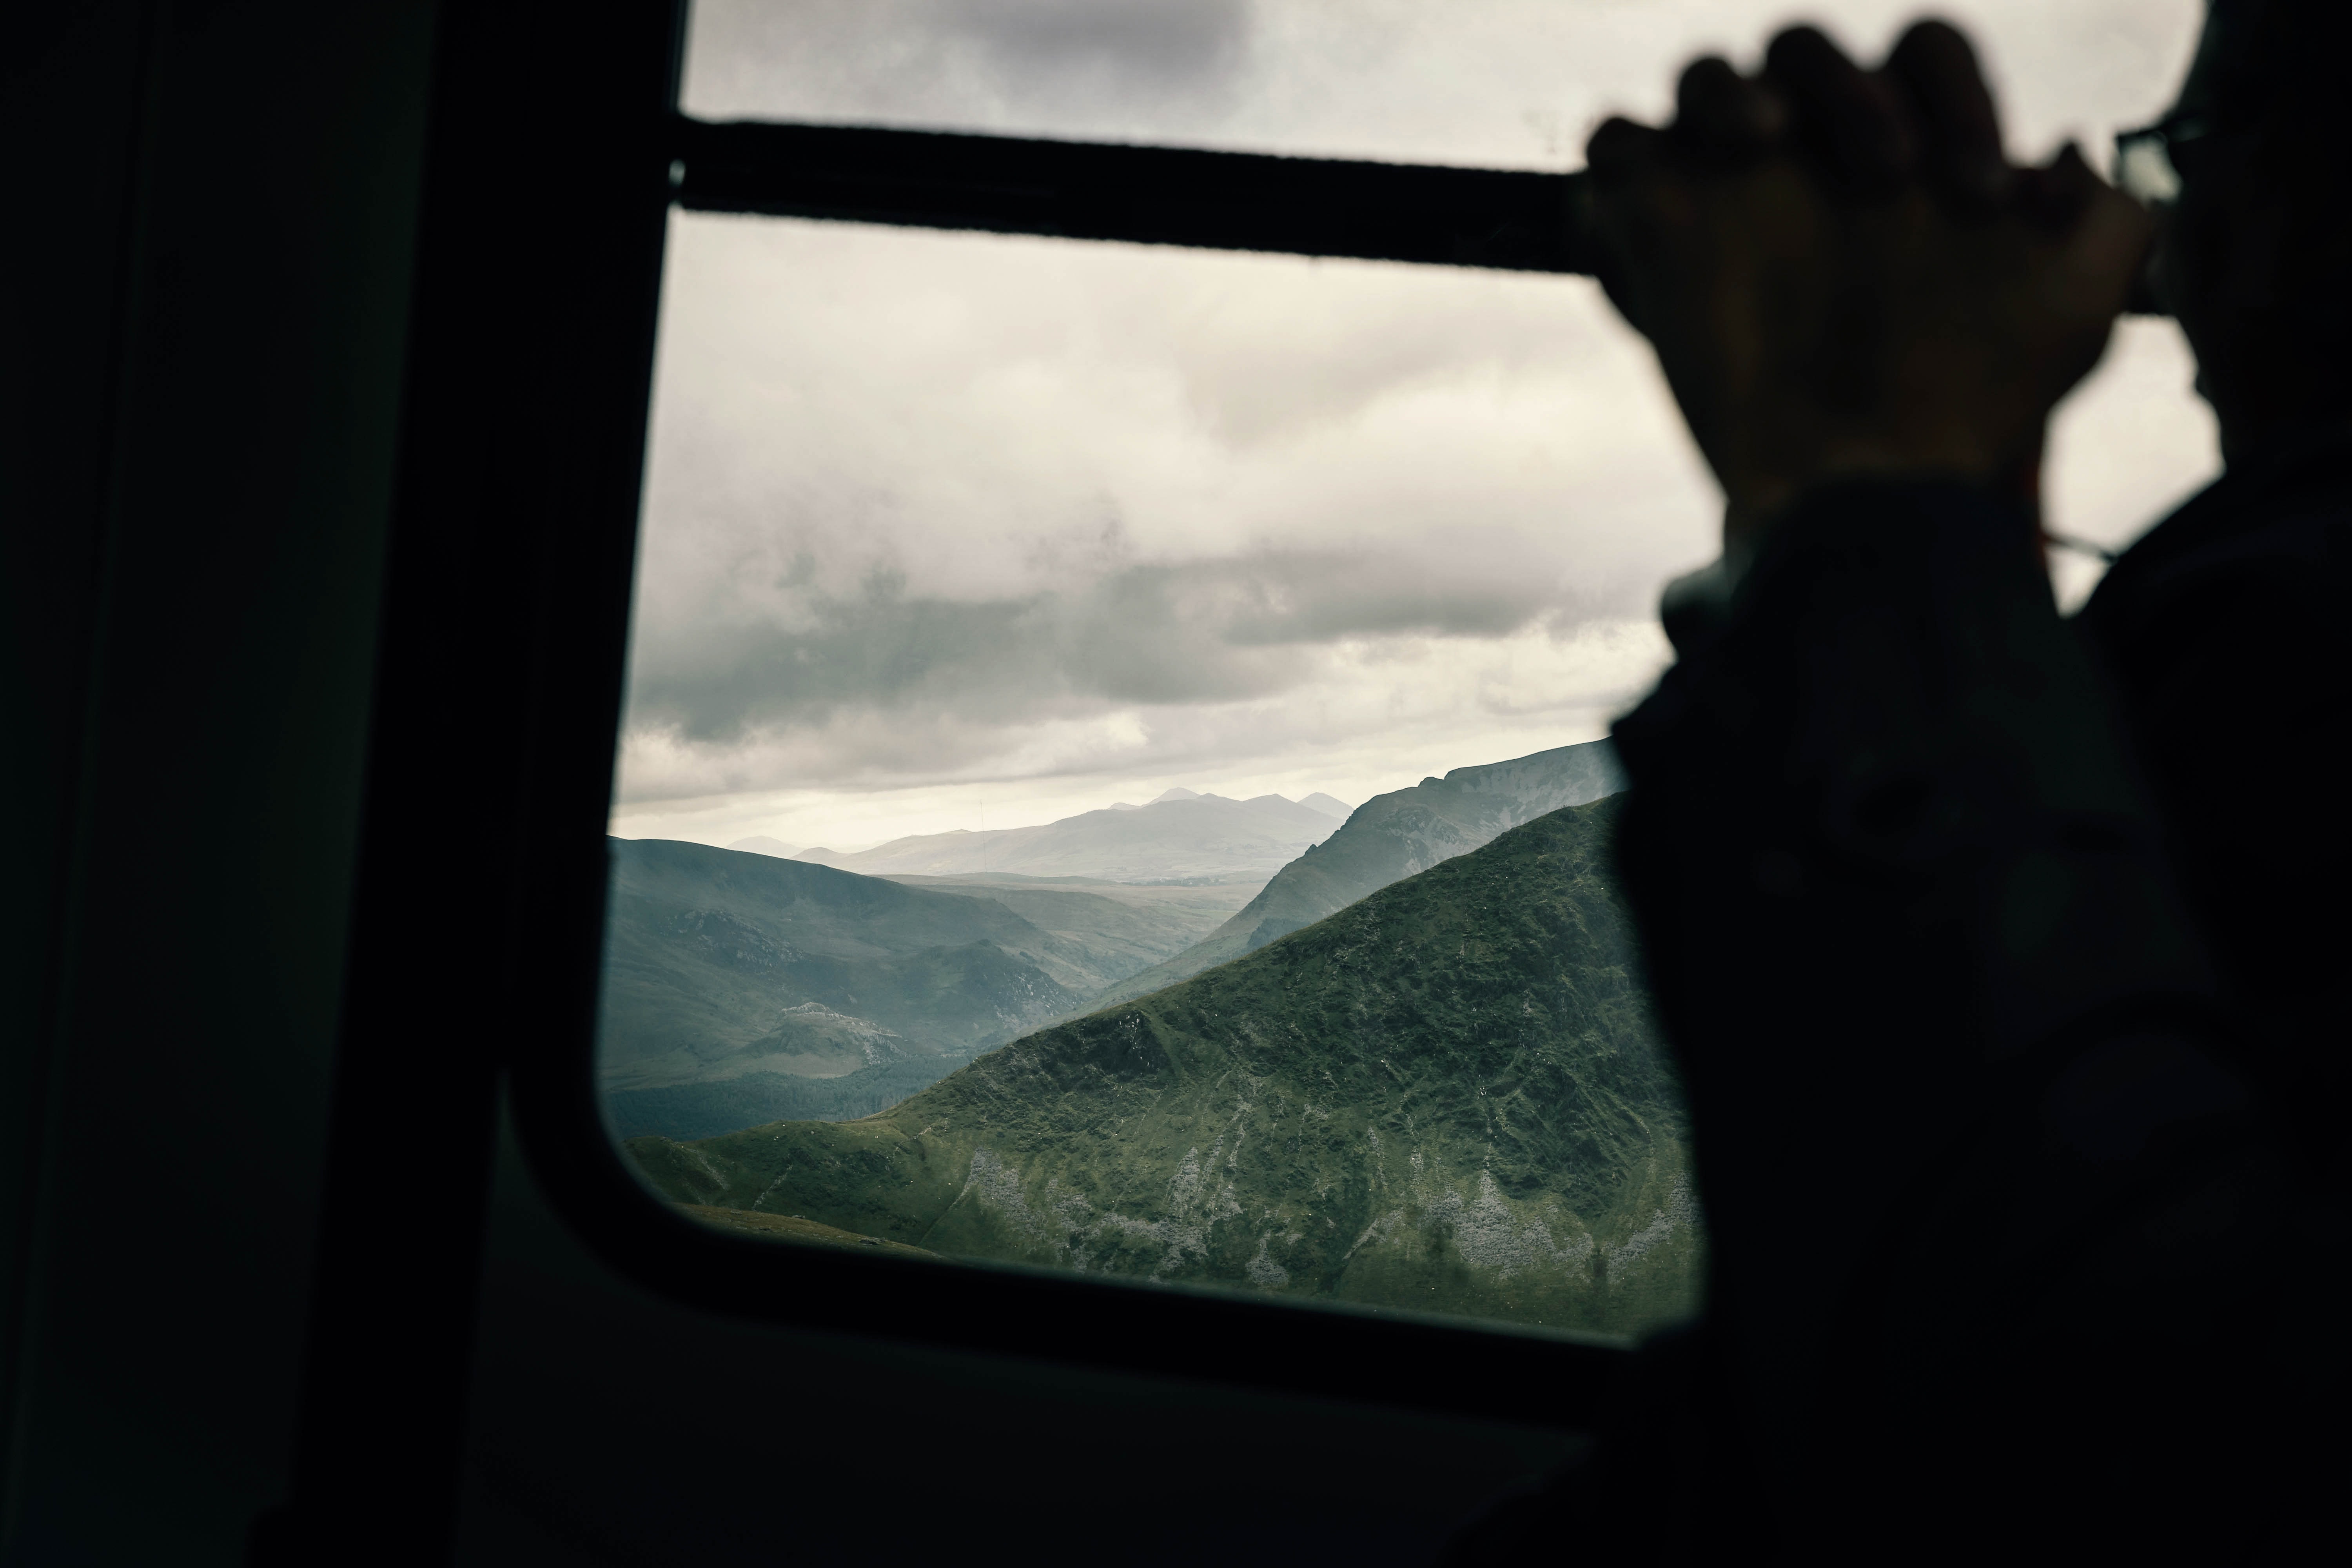
sky, cloud, photography, morning, darkness, reflection, meteorological phenomenon, window, landscape